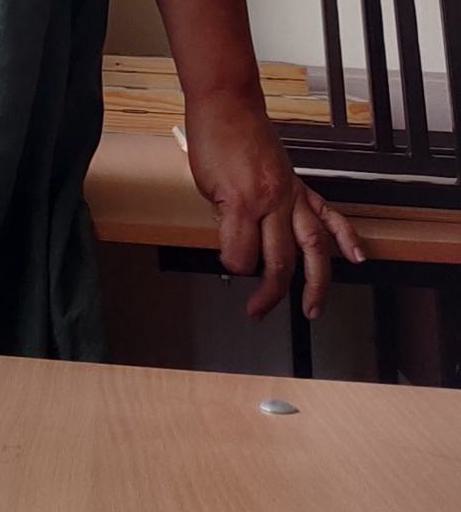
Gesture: no_gesture